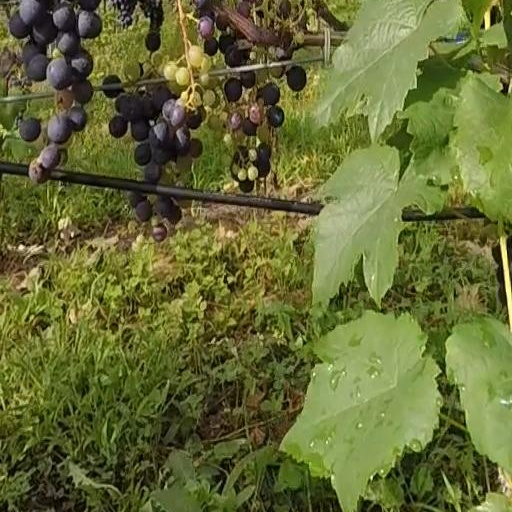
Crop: grape